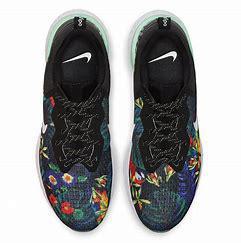
Brand: Nike
Model: Odyssey React